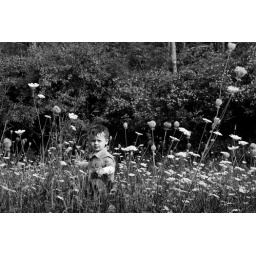
black and white in a field